Norma Redpath

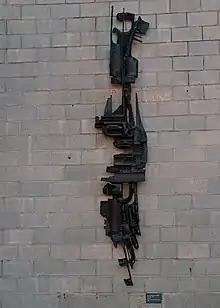

While still a student, she was invited to be a member of the Victorian Sculptors' Society (VSS) (which in late 1967 disbanded, and was reconstituted as the Association of Sculptors of Victoria (ASV)), where she exhibited, and was later vice-president.